High Point Furniture Makers

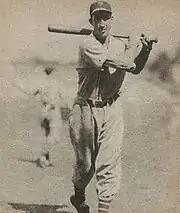
(1940) Harry Danning, New York Giants, baseball card. Danning played for High Point in 1932 and hit .313, before beginning his major league career in 1932. Danning was a four-time major league All-star catcher.

The 1927 Piedmont League was a Class C level league and played the season as a six team league with split season schedule. High Point ended the season in fifth place in the overall league standings. High Point ended the season with a record of 62–82 playing the season under managers Pop Kitchens (34–33), Specs Smith (3–11) and Dan Boone (25–38). The Pointers ended the season 22.0 games behind the first place Rocky Mount Buccaneers in the overall standings. the Raleigh Capitals won the first half of the split season schedule, and the Salisbury-Spencer Colonials won the second half, Salisbury then defeated Raleigh in the final. High Point's Moose Clabaugh won the Piedmont League batting title, hitting .363 with a league leading 187 total hits, along with 21 home runs. One season earlier, Clabaugh had hit 62 home runs in 1926 while playing with the Tyler Trojans in the East Texas League, setting a minor league record before ending the season playing in the major leagues for the Brooklyn Robins. The right field foul pole was at 250 feet in the Tyler ballpark.